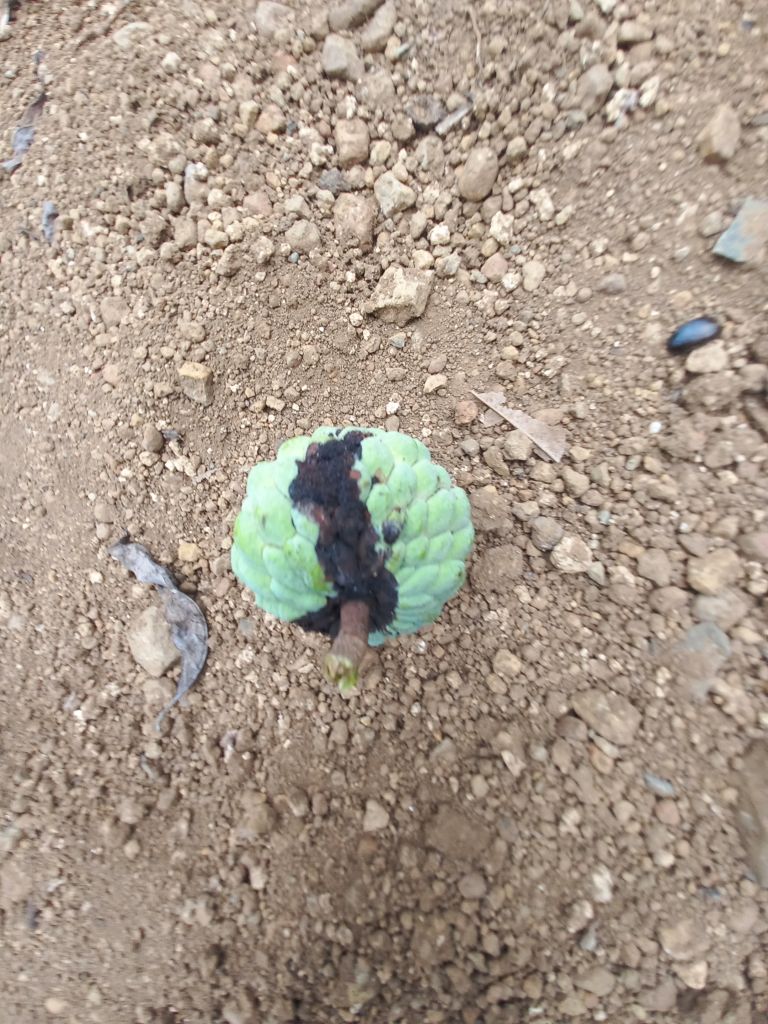
Disease label: Diplodia Rot